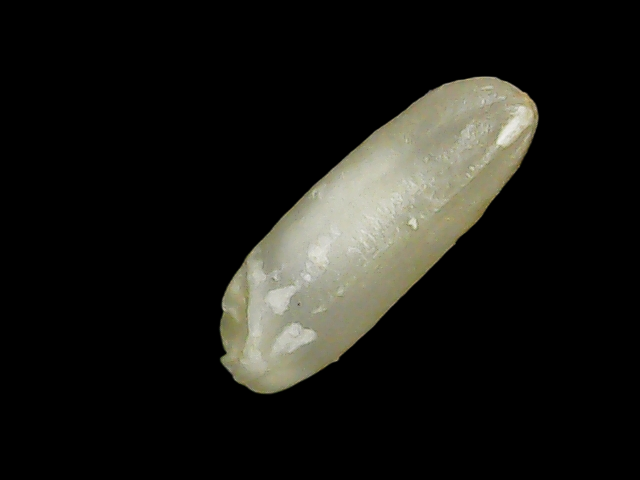
Rice variety: Binadhan21